History of the Philippines (1986–present)

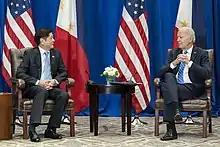
Marcos and Biden during the 77th United Nations General Assembly.

Former Senator Ferdinand “Bongbong” Marcos Jr. won the 2022 Philippine presidential elections in the largest electoral victory since the fifth republic began in 1987, garnering 31,629,783 votes or 58.77% of the popular vote. He defeated then-incumbent vice president Leni Robredo who was running the opposition's ticket for the presidency. Marcos was proclaimed as the president-elect during the joint-session of congress on May 25, 2022, at the Batasang Pambansa Complex. He was joined by members of the Marcos family, including the former first lady Imelda Marcos, and members of the Duterte family including then vice-president-elect Sara Duterte, who was also proclaimed during the same session.